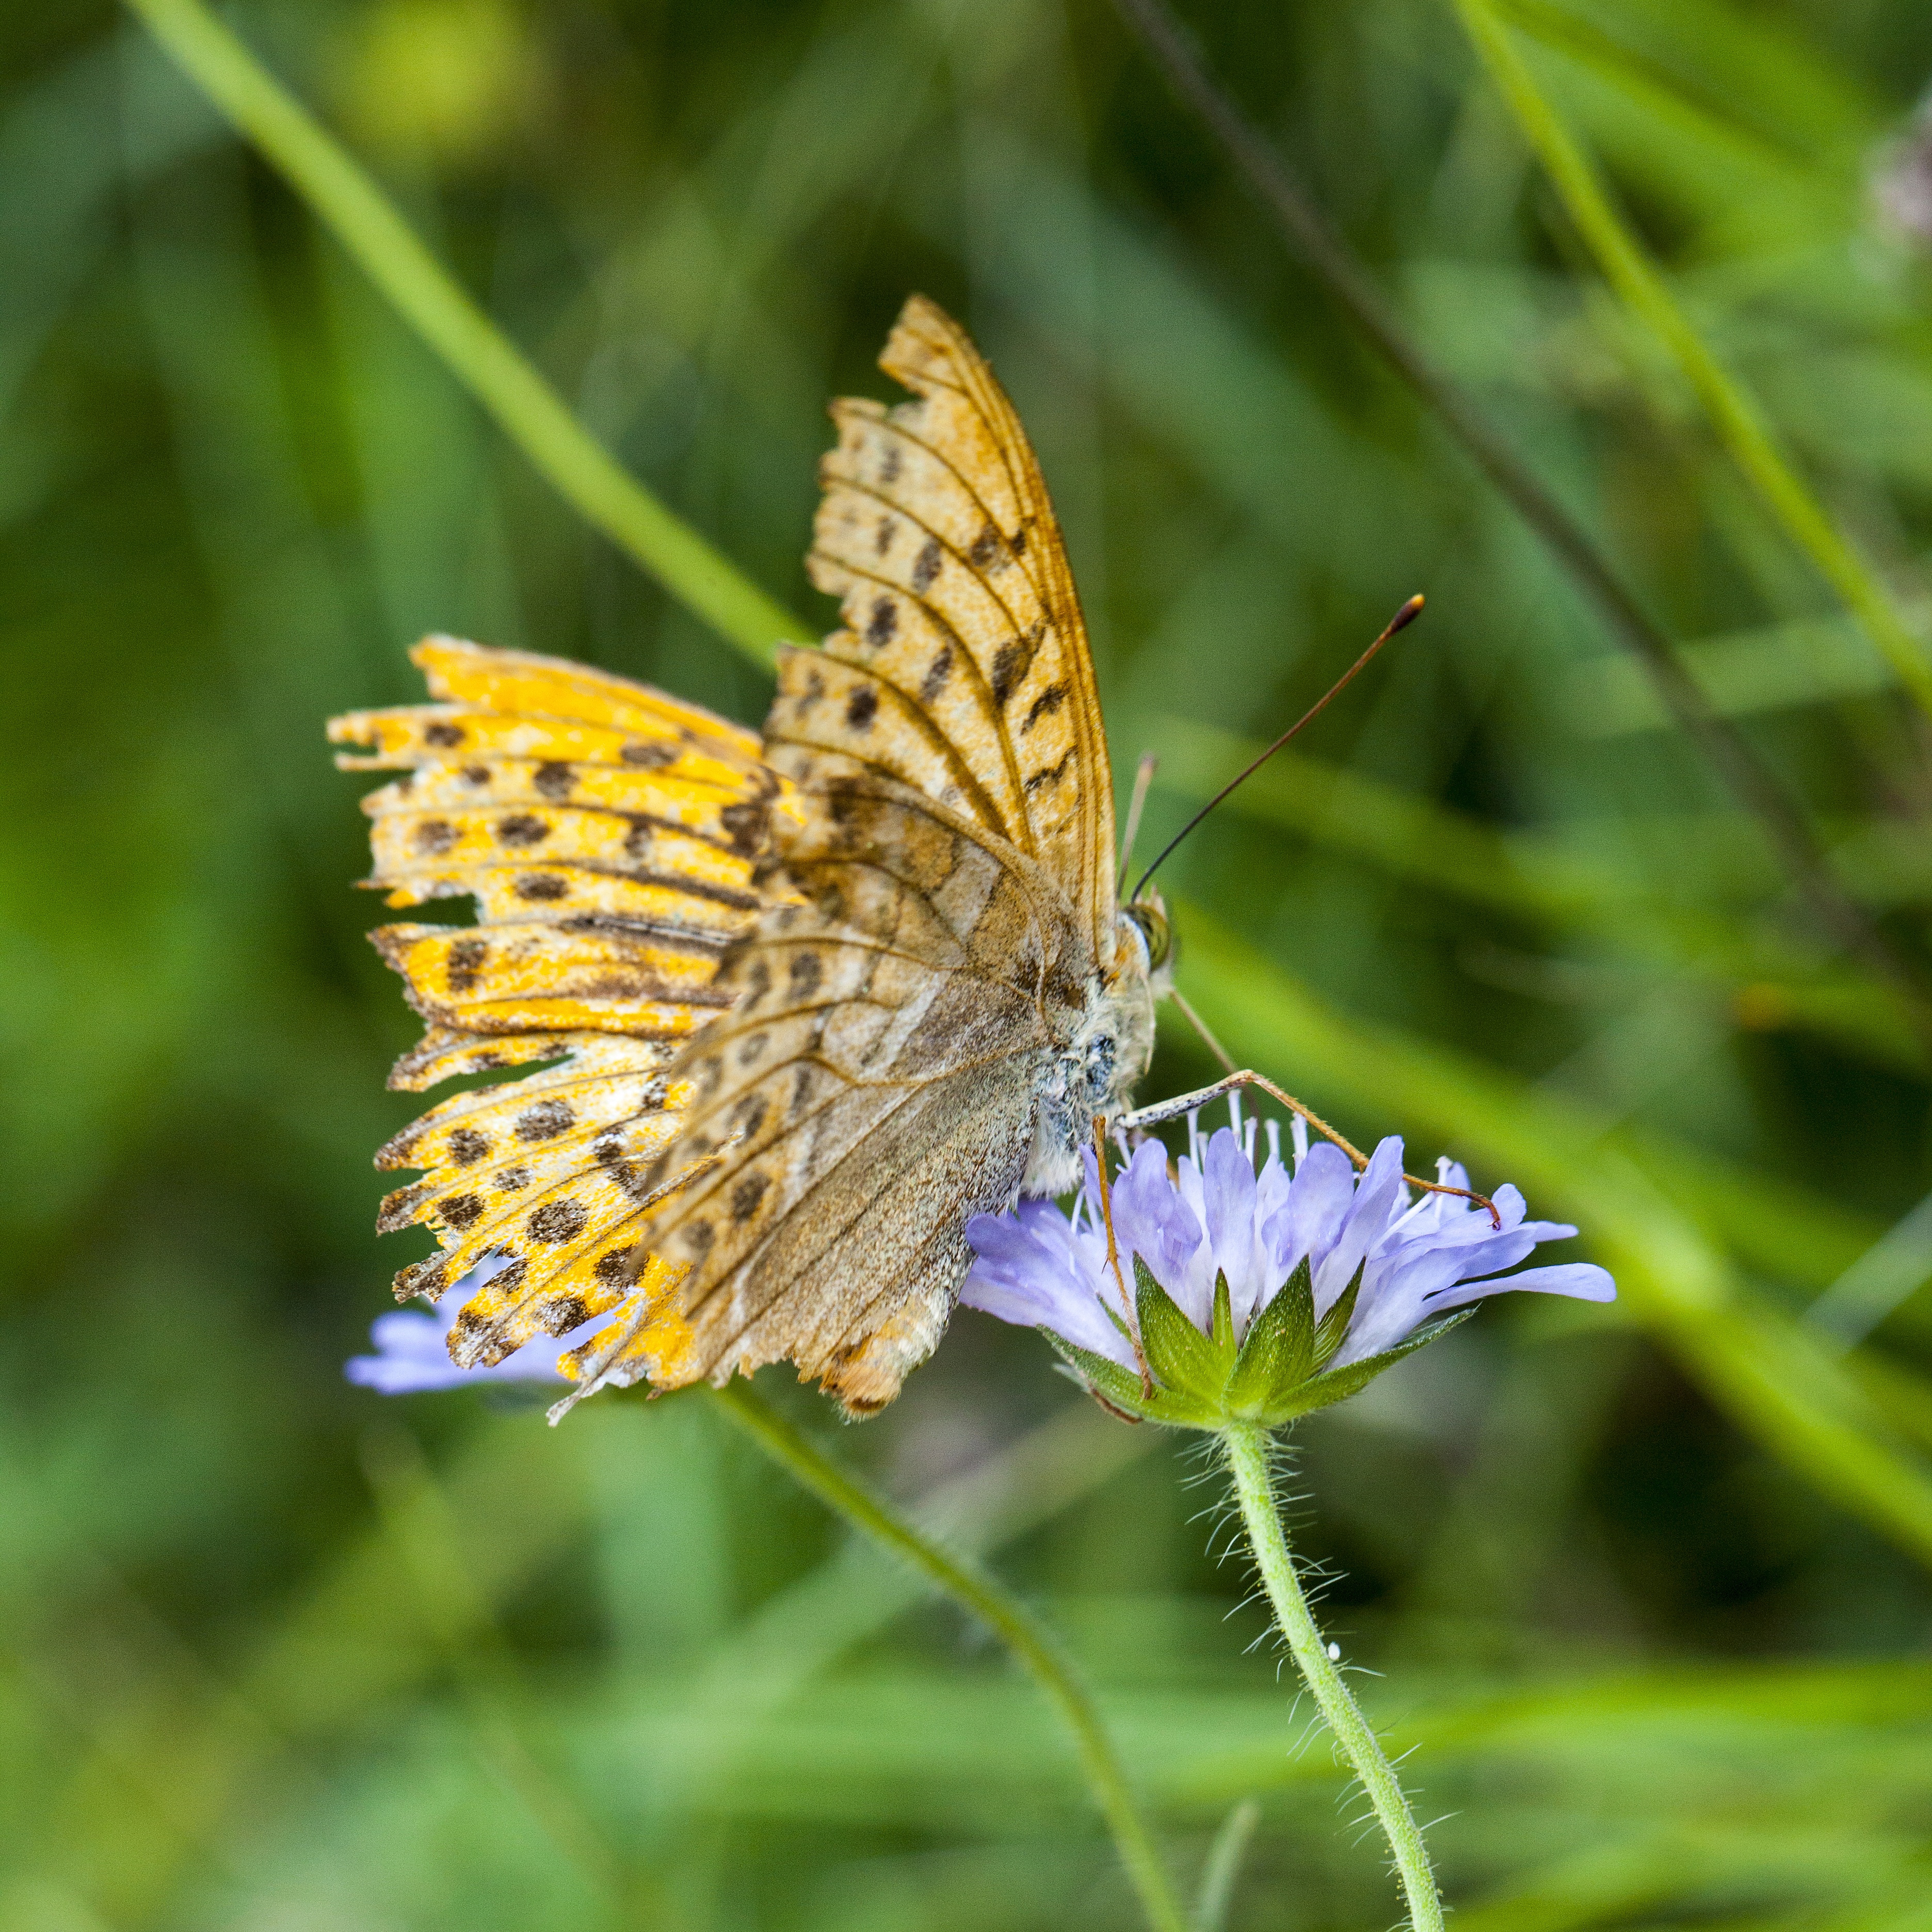
nature, grass, plant, meadow, prairie, flower, summer, wildlife, insect, botany, butterfly, flora, fauna, invertebrate, wildflower, close up, purple flower, nectar, pieridae, macro photography, arthropod, pollinator, yellow butterfly, moths and butterflies, lycaenid, brush footed butterfly, colias